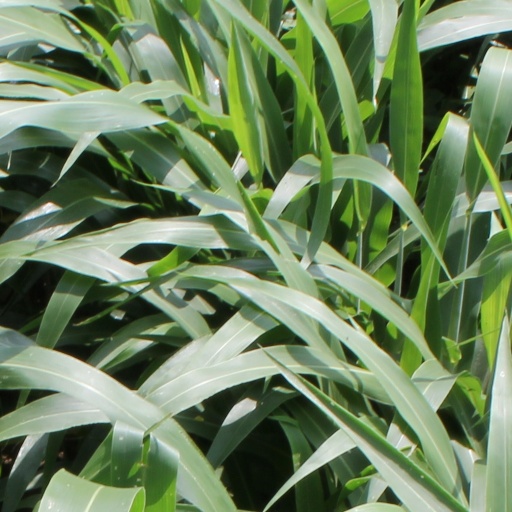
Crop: sorghum